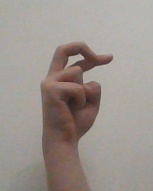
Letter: zay